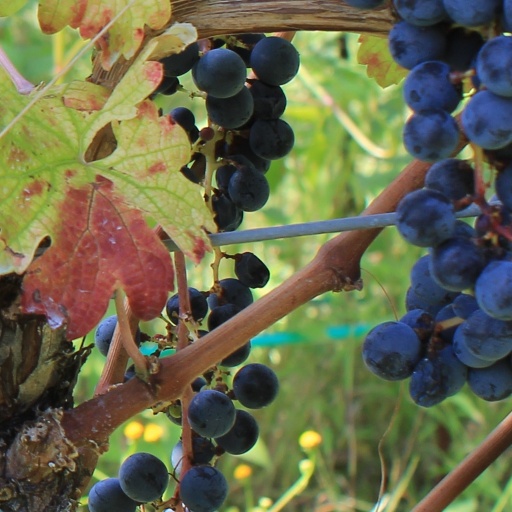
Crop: grape